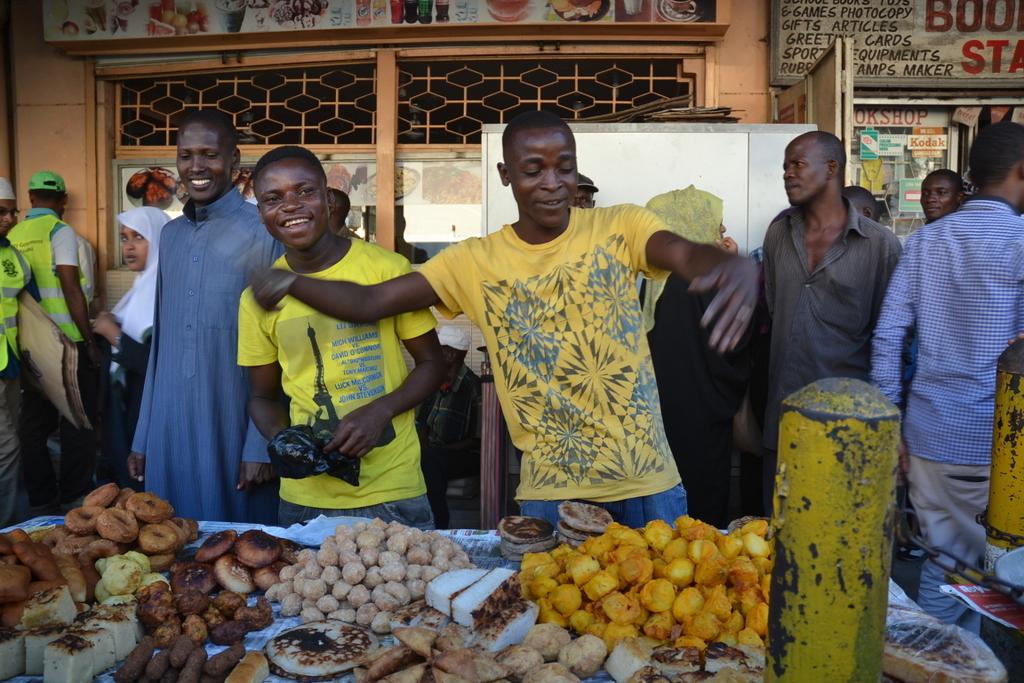
Watu watatu waliofurahia,wanatazama mbele na kukiwa na meza iliyojaa vitumbua baadhi yake ikiwa ni viazi, mikate iliyookwa, kaimati.